Brittany Pettersen

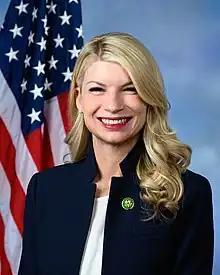
Official Portrait, 2023

Brittany Louise Pettersen (born December 6, 1981) is an American politician serving as the U.S. representative from Colorado's 7th congressional district since 2023. She previously served as a member of the Colorado Senate from the 22nd district, and in the Colorado House of Representatives, representing the 28th district. She is a member of the Democratic Party.